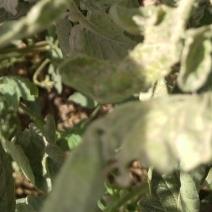
Crop: Tomato
Condition: virosis-d